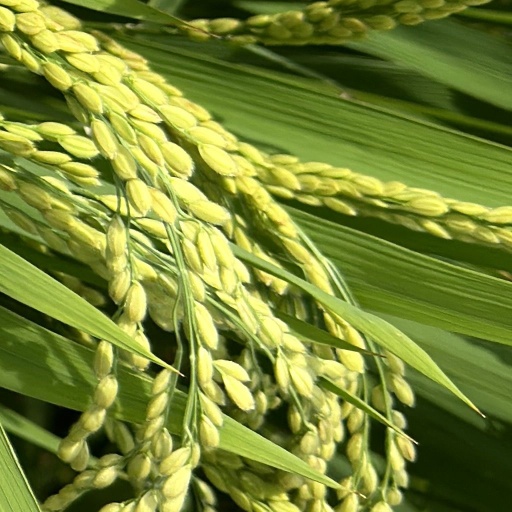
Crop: rice